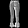
Label: Trouser